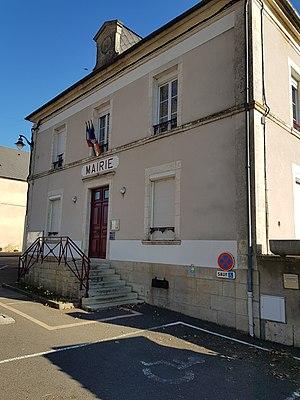
Mairie de Mesves-sur-Loire (58).
Mesves-sur-Loire est une commune française située dans le département de la Nièvre, en région Bourgogne-Franche-Comté.